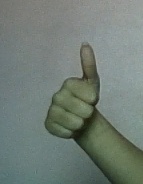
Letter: aleff